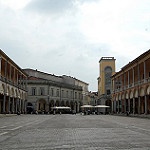
Label: buildings